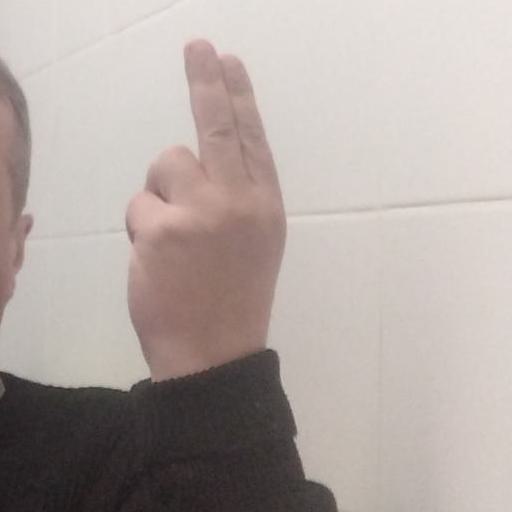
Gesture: two_up_inverted